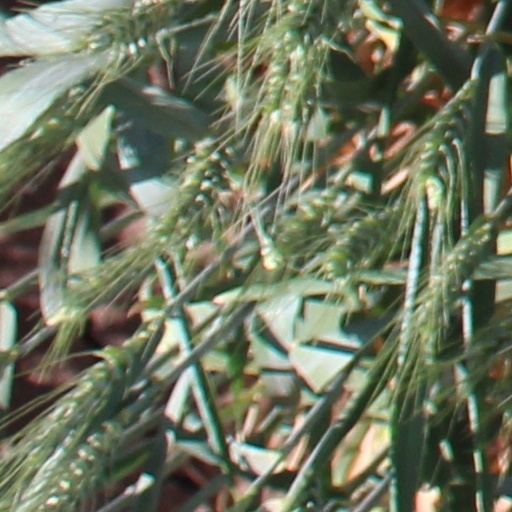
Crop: wheat